Moulidars

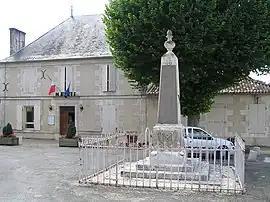
Town hall

Moulidars is a commune in the department of Charente in the southwestern region of France. The encyclopedist Jules Trousset (1842–1905) was born in Médars.